Mark Bloom

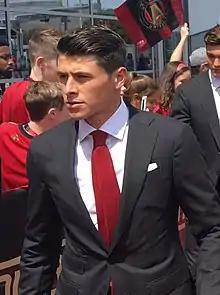
Mark Bloom after signing the Golden Spike for Atlanta United on September 10, 2017

On December 13, 2016, he was traded to Atlanta United for Clint Irwin who was selected by Atlanta United FC in the third round of the 2016 MLS Expansion Draft.